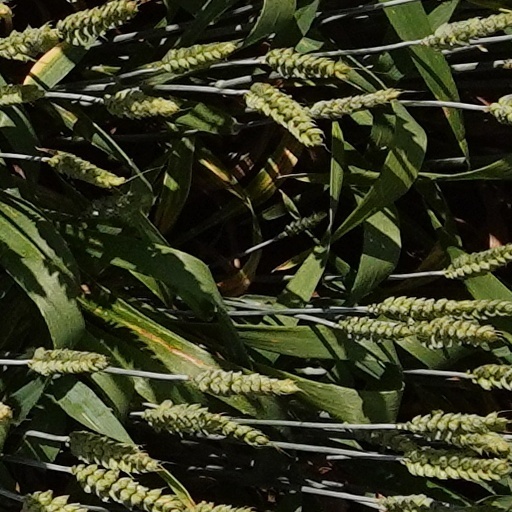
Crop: wheat